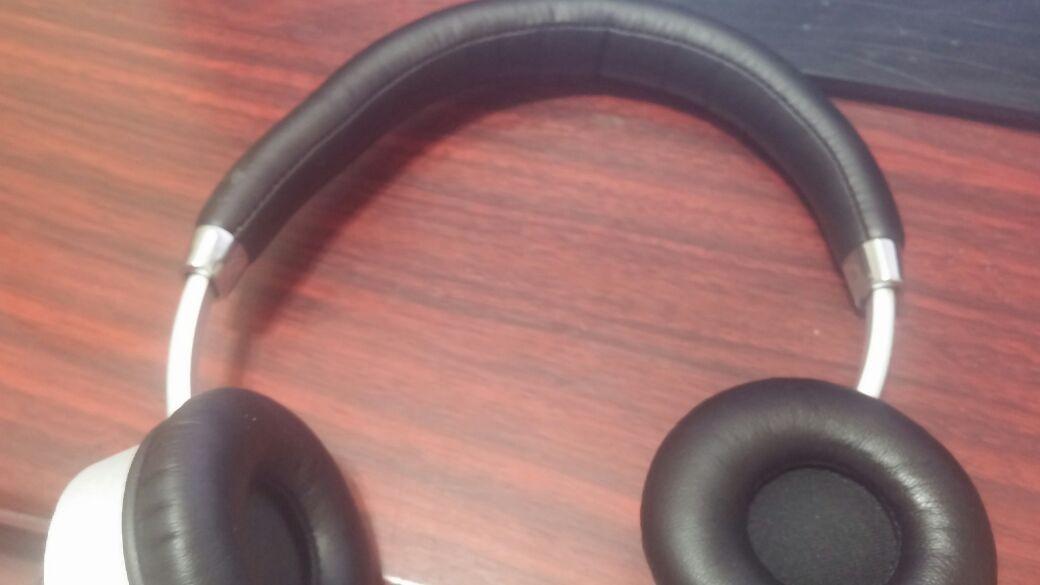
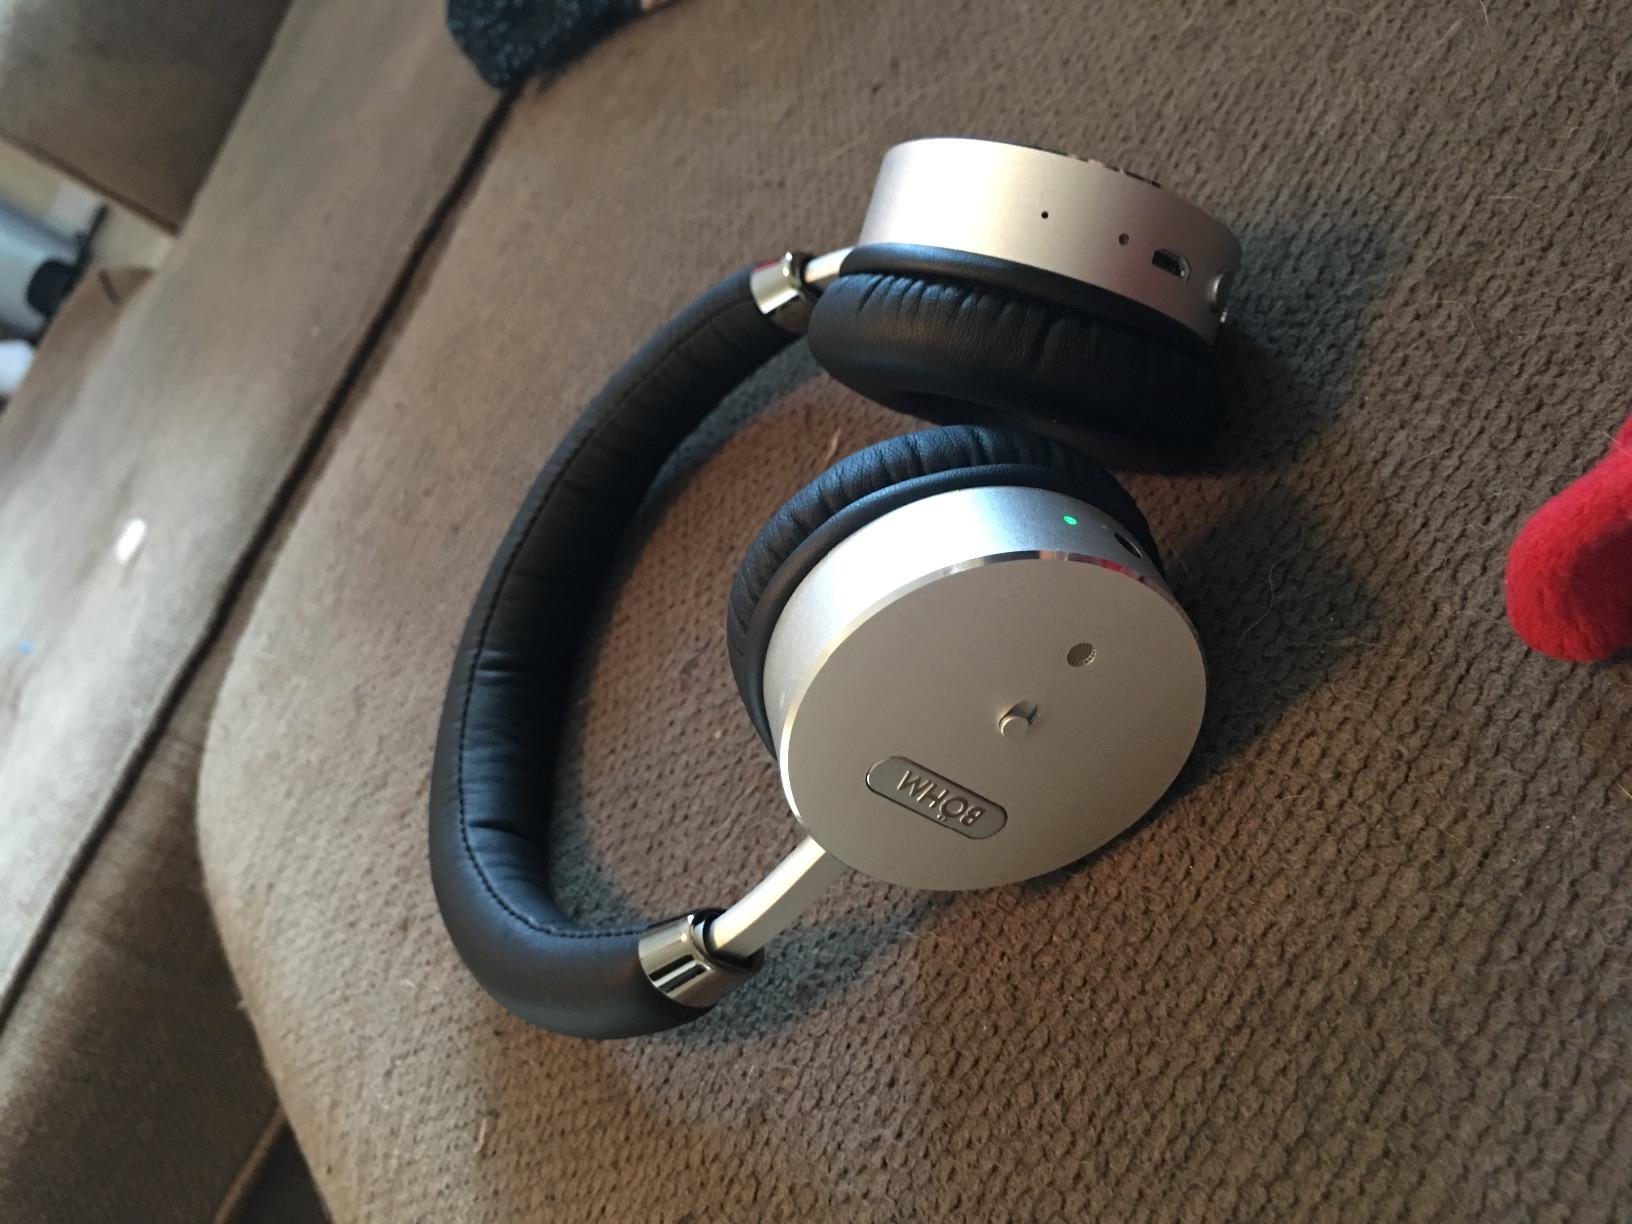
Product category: headphones
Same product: yes